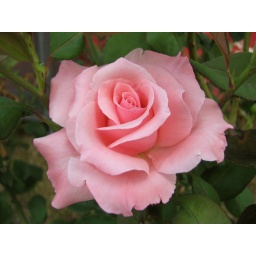
Just cool to see a pink rose in bloom in October.